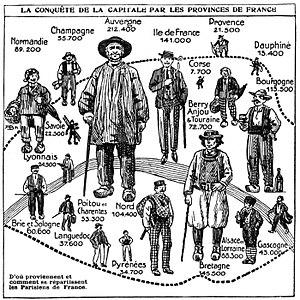
Communautés provinciales à Paris en 1932.
Le bougnat ou Auvergnat de Paris, est un immigrant installé à Paris, originaire d'Auvergne, aire culturelle qui dépasse le cadre de la province historique et englobe également une partie sud du Massif Central. Après avoir exercé la profession de porteur d'eau, notamment pour les bains dès le XVIIᵉ siècle, le siècle suivant voit également les Auvergnats de Paris exercer des professions en lien avec l'artisanat du métal et de la récupération tel que rémouleurs, étameurs, chaudronniers.
La population de Paris est de 2 220 445 habitants au 1ᵉʳ janvier 2014, pour une superficie de 10 540 hectares. Sa densité est donc de 21 067 habitants par km², ce qui en fait la 7ᵉ ville la plus densément peuplée au monde devant Séoul. En tant que département, Paris est aussi, et de loin, le plus densément peuplé du pays mais seulement le deuxième plus peuplé derrière le Nord. En 2013, l'agglomération définie par l'Insee comprend 412 communes, dans la nouvelle délimitation de 2010, et totalise près de 10 600 000 habitants. En 2014, son aire urbaine, incluant des communes situées dans une zone d'influence forte de la capitale, atteint 12 475 808 habitants, ce qui en fait la 34ᵉ aire urbaine du monde.